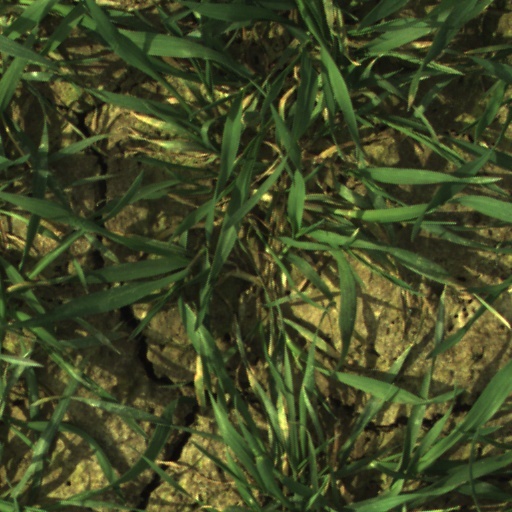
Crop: wheat